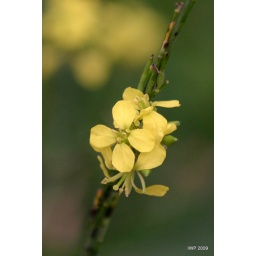
Snapped along a public footpath while out walking the dog in Crofty, Gower, South Wales.